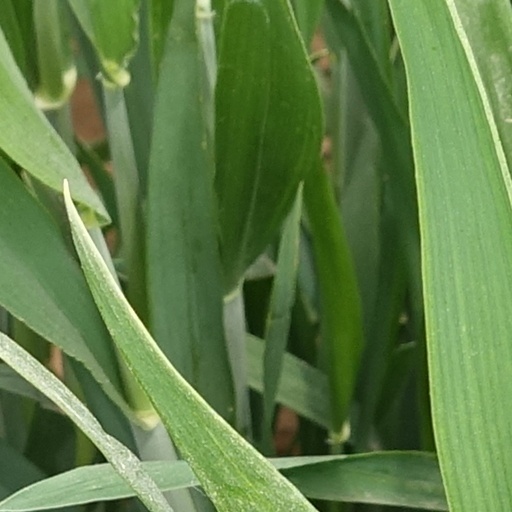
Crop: wheat